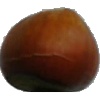
Label: nut_forest